List of the most common surnames in Germany

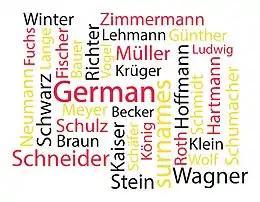
Image of some of the most common German surnames.

Although "Müller" is the most common name in German-speaking countries, in some areas other surnames are more frequent than Müller. The common names Schmidt and Schmitz lead in the central German-speaking and eastern Low German-speaking areas. "Meyer" is particularly common in the Low German-speaking regions, especially in Lower Saxony (where it is more common than Müller). "Bauer" leads in eastern Upper German-speaking Bavaria. Rarer names tend to accumulate in the north and south. "Huber" is common in southern Bavaria and is, with the exception of Munich, the most frequent name in that area. Patronymic surnames such as Jansen/Janssen, Hansen, and Petersen are the most common names in the far north (Lower Saxony and Schleswig-Holstein).